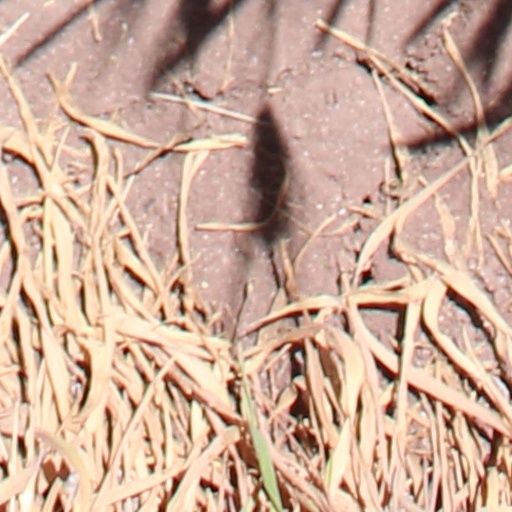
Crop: wheat